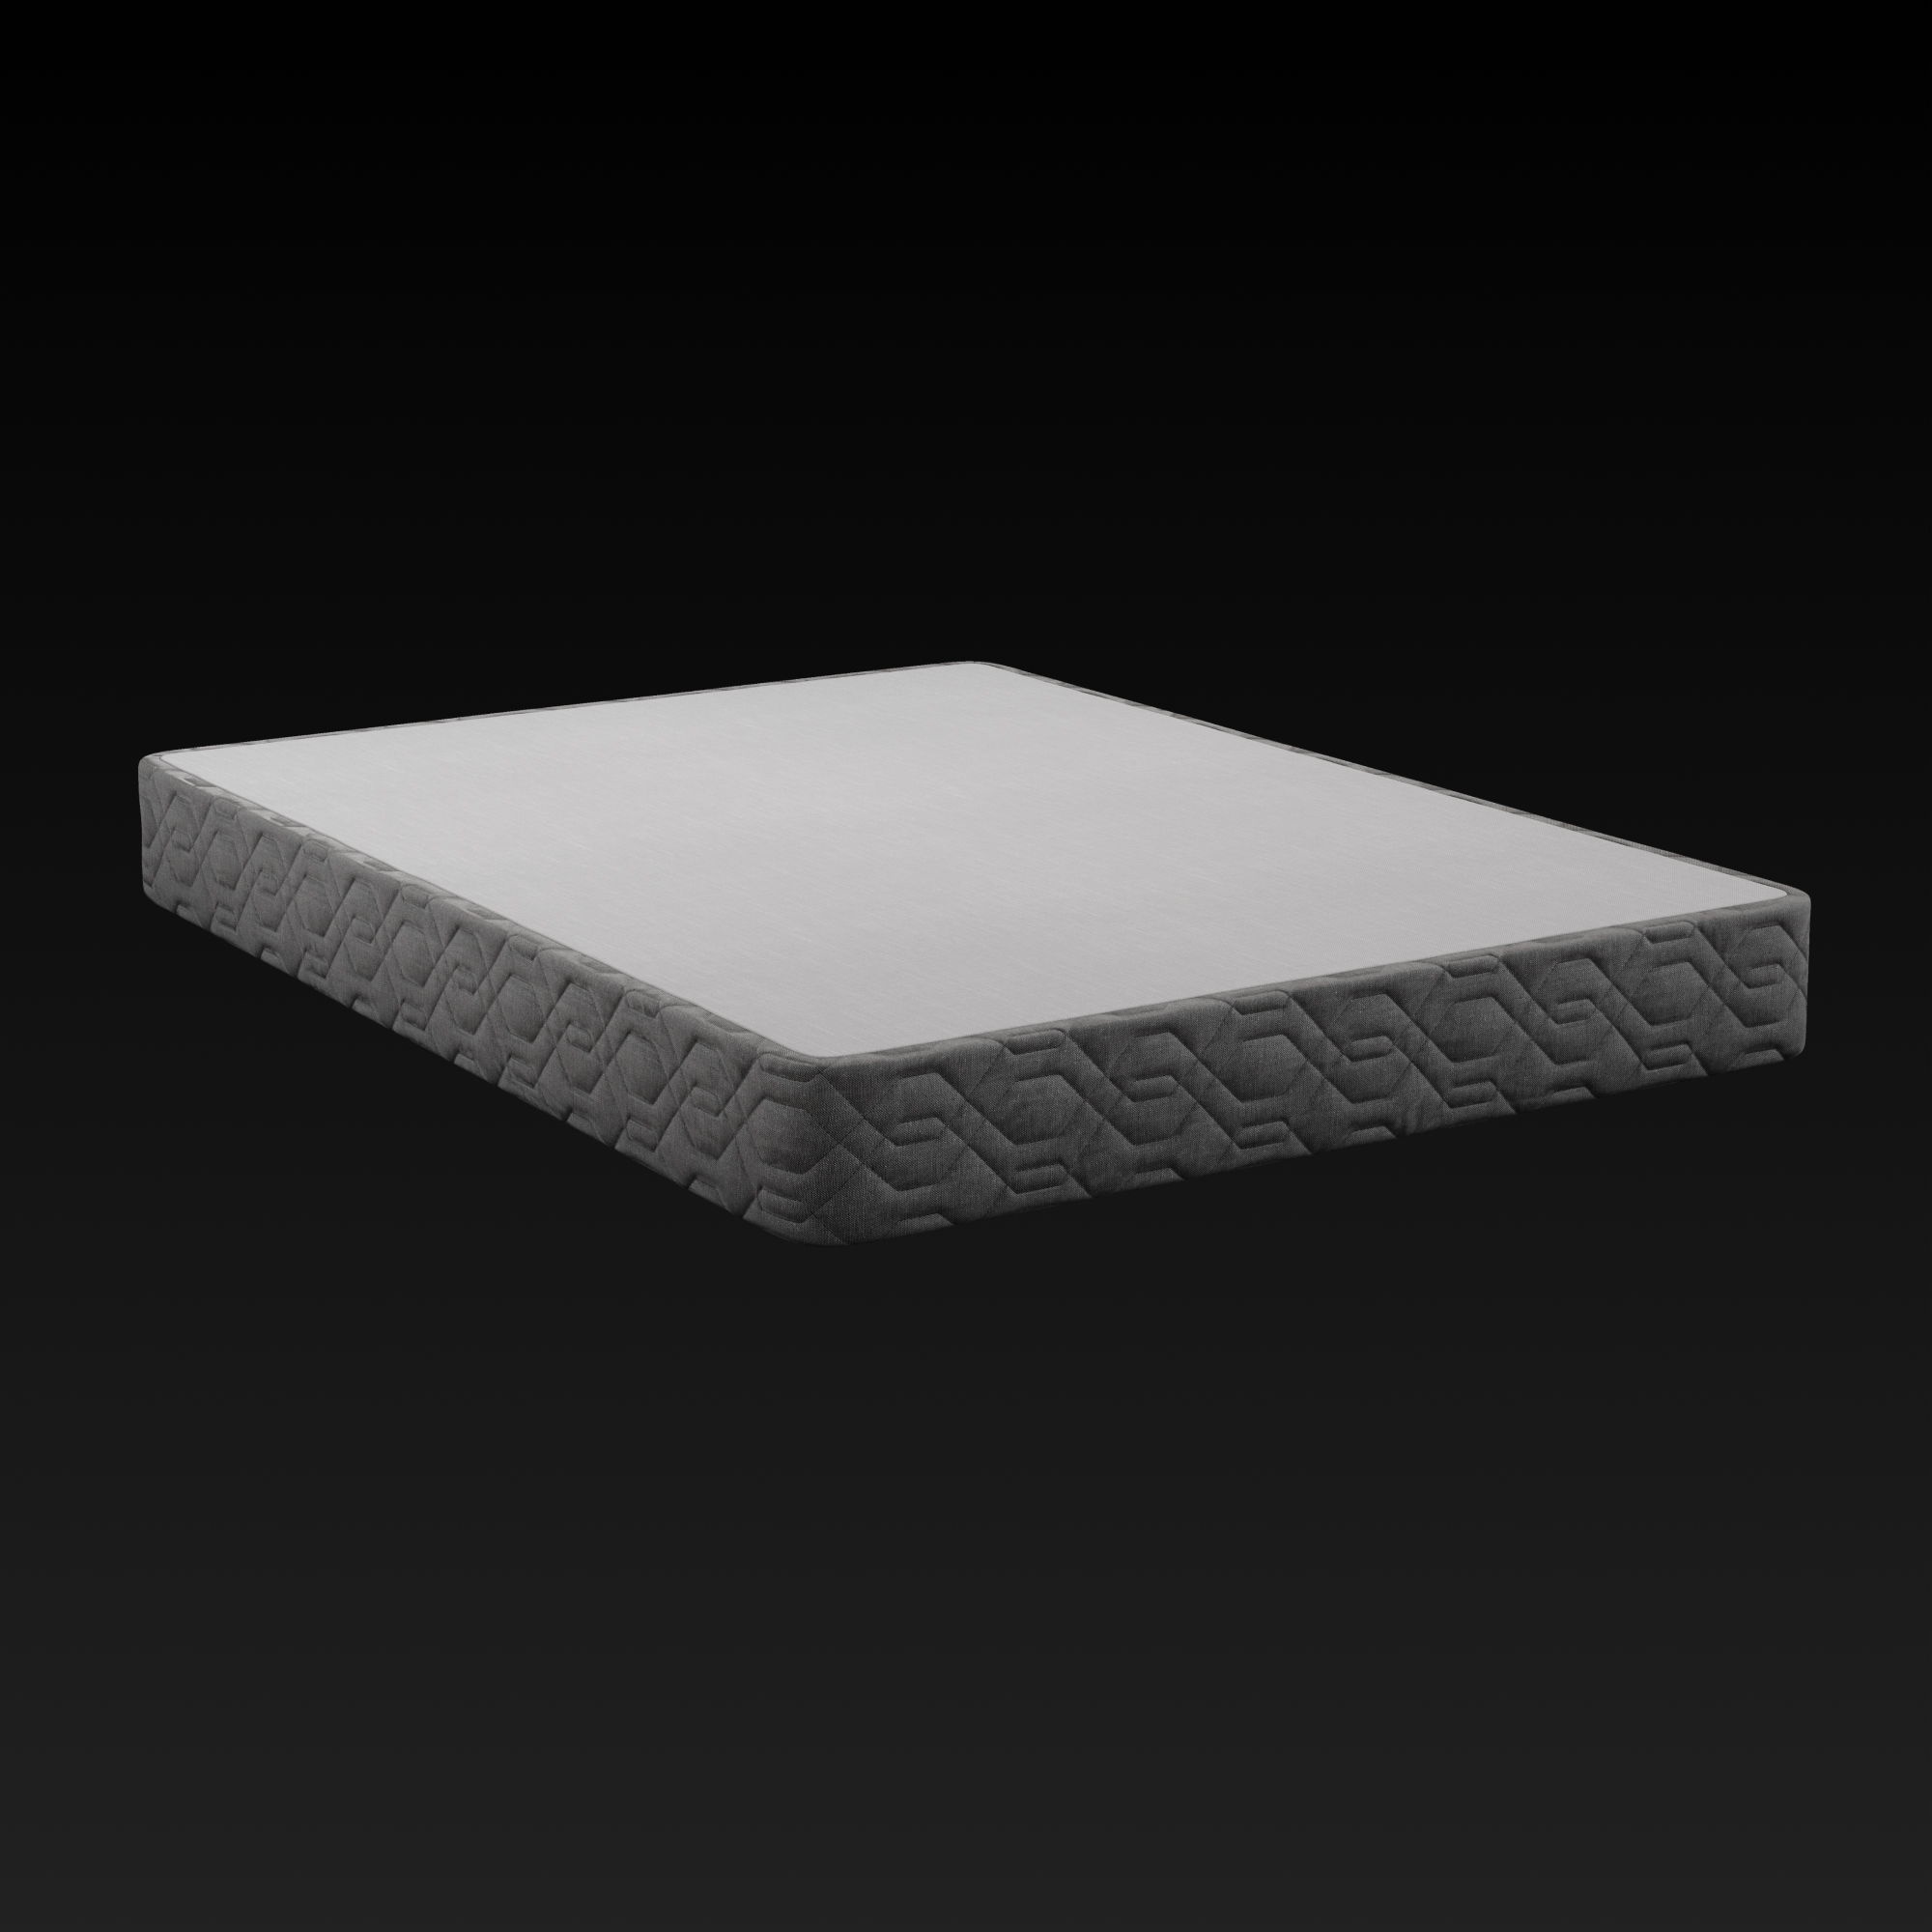
Beautyrest Black - Foundation
Specifically designed to work together with your Beautyrest Black® mattress, this Beautyrest Black® foundation offers long-lasting support and reduced motion for restful night’s sleep Beautyrest Black - Foundation - Twin Long 38.0"W x 80.0"D x 9.0"H - 33.0 lb Beautyrest Black - Foundation - Full 53.0"W x 75.0"D x 9.0"H - 39.67 lb Beautyrest Black - Foundation - Queen 60.0"W x 80.0"D x 9.0"H - 45.57 lb Beautyrest Black - Foundation - King 76.0"W x 80.0"D x 9.0"H - 65.22 lb Beautyrest Black - Foundation - California King 72.0"W x 84.0"D x 9.0"H - 65.48 lb Beautyrest Black - Foundation - California King Split 70.0"W x 84.0"D x 9.0"H - 65.0 lb
Brand: Beautyrest
Category: Furniture > Beds & Accessories > Mattress Foundations